Grey-headed flying fox

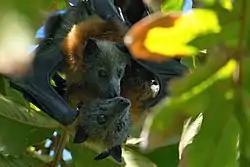
Mother with near-mature pup

Matings are generally observed between March and May, but the most likely time of conception is April. Most mating takes place in the territories and during the day. Females have control over the copulation process, and males may have to keep mating with the same females. Females usually give birth to one young each year. Gestation lasts around 27 weeks, and pregnant females give birth between late September and November. Late births into January are sometimes observed. The altricial newborns rely on their mothers for warmth. For their first three weeks, young cling to their mothers when they go foraging. After this, the young remain in the roosts. By January, young are capable of sustained flight, and by February, March or April are fully weaned.